Claims to the first airplane flight

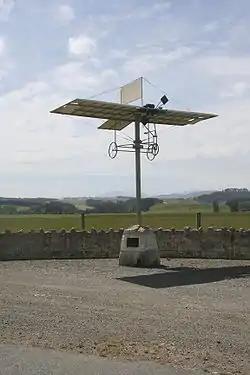
Richard William Pearse Monument

In 1894 Hiram Maxim tested a flying machine running on a track and held down by safety rails because it lacked adequate flight control. The machine lifted off the track and met the safety rails and this is sometimes claimed as a flight. Maxim himself never made such a claim.